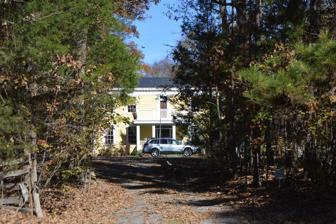
Building: Luther Clegg House
Country: United States of America
Year built: 1850
Historic house in North Carolina, United States United States historic place Luther Clegg House U.S. National Register of Historic Places Driveway view Show map of North Carolina Show map of the United States Location SR 1012 south of Pittsboro , North Carolina Coordinates 35°41′54″N 79°9′49″W / 35.69833°N 79.16361°W / 35.69833; -79.16361 Area 7.5 acres (3.0 ha) Built c. 1850 ( 1850 ) Architectural style Greek Revival MPS Pittsboro MRA NRHP reference No. 82001283 Added to NRHP October 5, 1982 Luther Clegg House is a historic home located near Pittsboro , Chatham County, North Carolina .  It was built about 1850, and is a two-story, five bay Greek Revival style single-pile frame dwelling. It has a low hipped roof and flanking exterior end chimneys. It was listed on the National Register of Historic Places in 1982. The house was occupied by the descendants of Luther Clegg until it was sold in 2002.  Besides the house, the remaining buildings, at the time of sale, were the carriage house with stables, original well which had been enclosed in the late seventies for safety reasons, the old kitchen with attached pantry, two storage buildings, an ice house, and a chicken house with the outhouse attached to the back.  The ruins of the small family vineyard were also on property.  The barn for the property was located across the street from the house however it had been destroyed by a large oak tree falling on it after a storm.  The house originally sat among a number of oak trees, however, on September 6, 1996, Hurricane Fran passed over the property and pulled three very ancient oak trees and multiple younger oak trees up by their roots.  Hurricane Fran also brought down one black walnut tree and took the top off an old pine tree.  In total 36 trees were lost on the 7-acre property.  Only the uppermost canopy of two trees hit the house and did not a cause single bit of damage.  None of the buildings were damaged by the storm. References